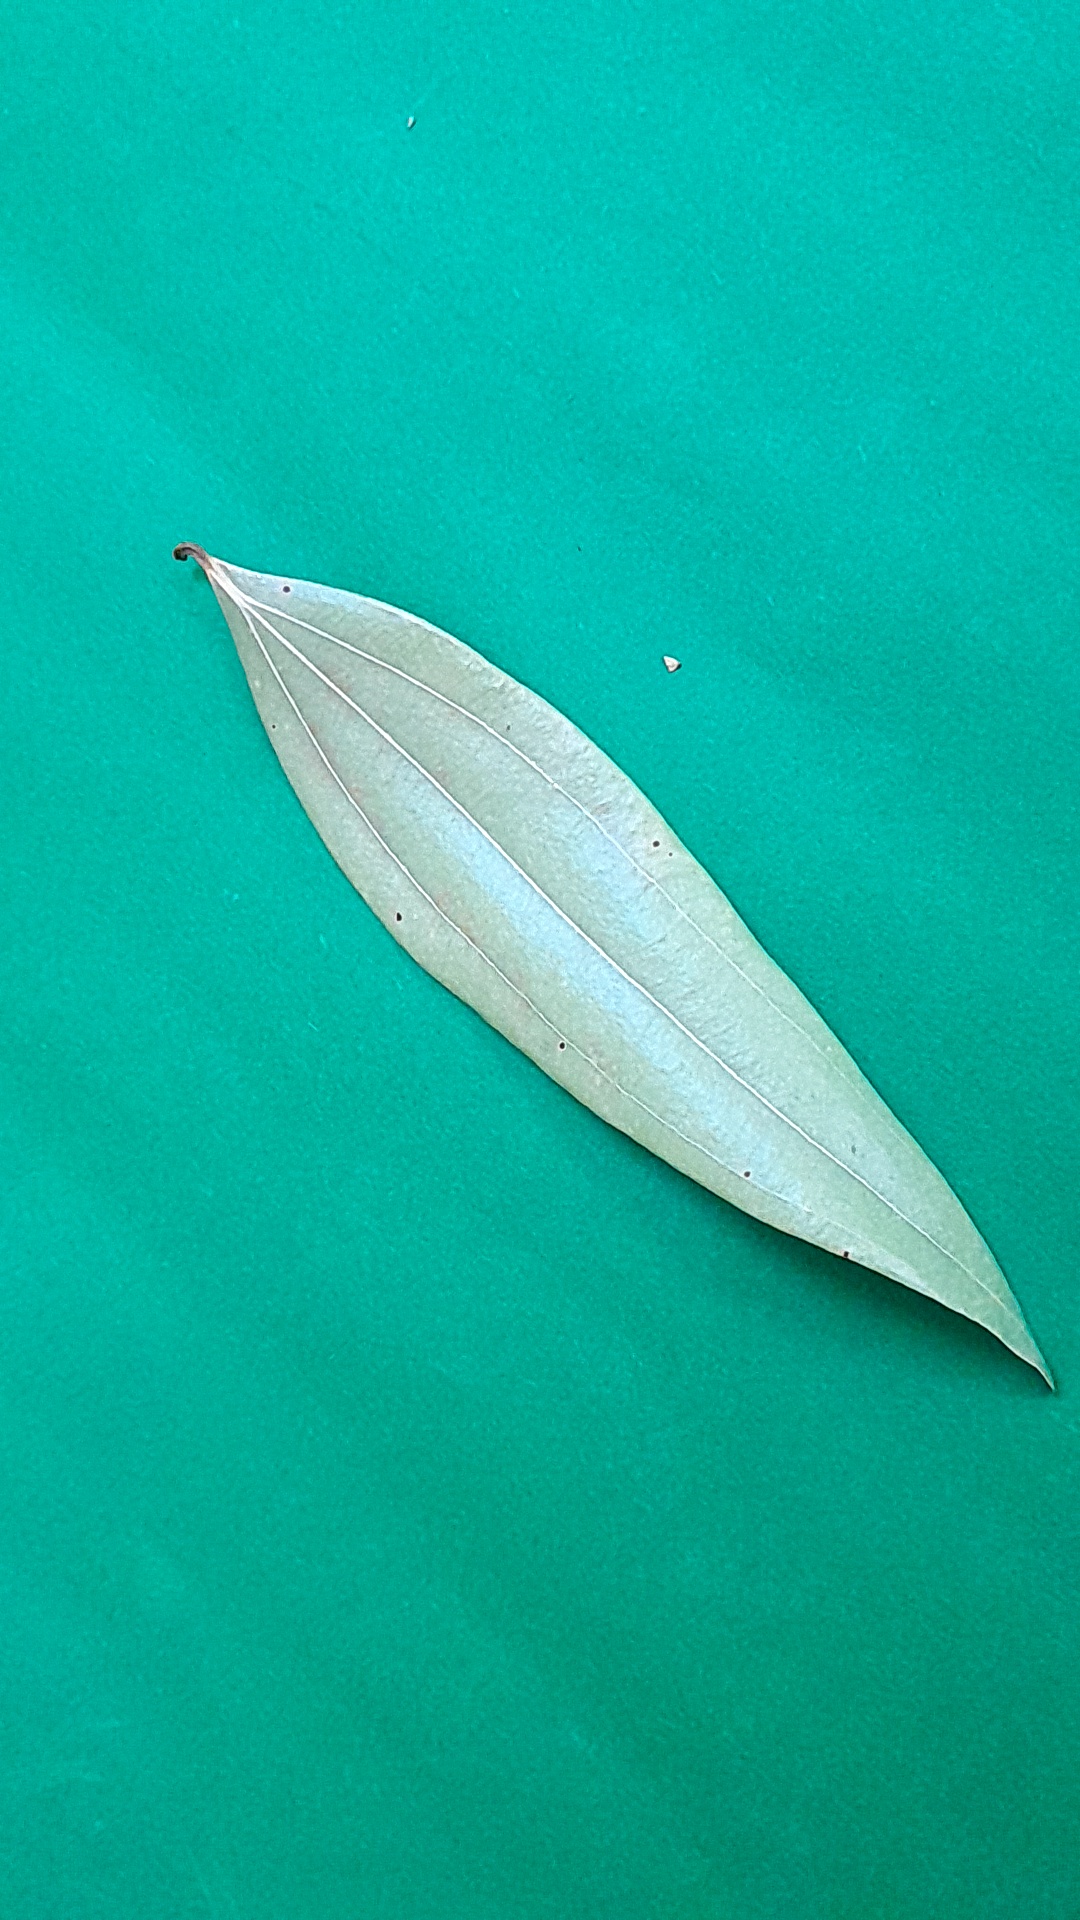
Label: Dry Leaf